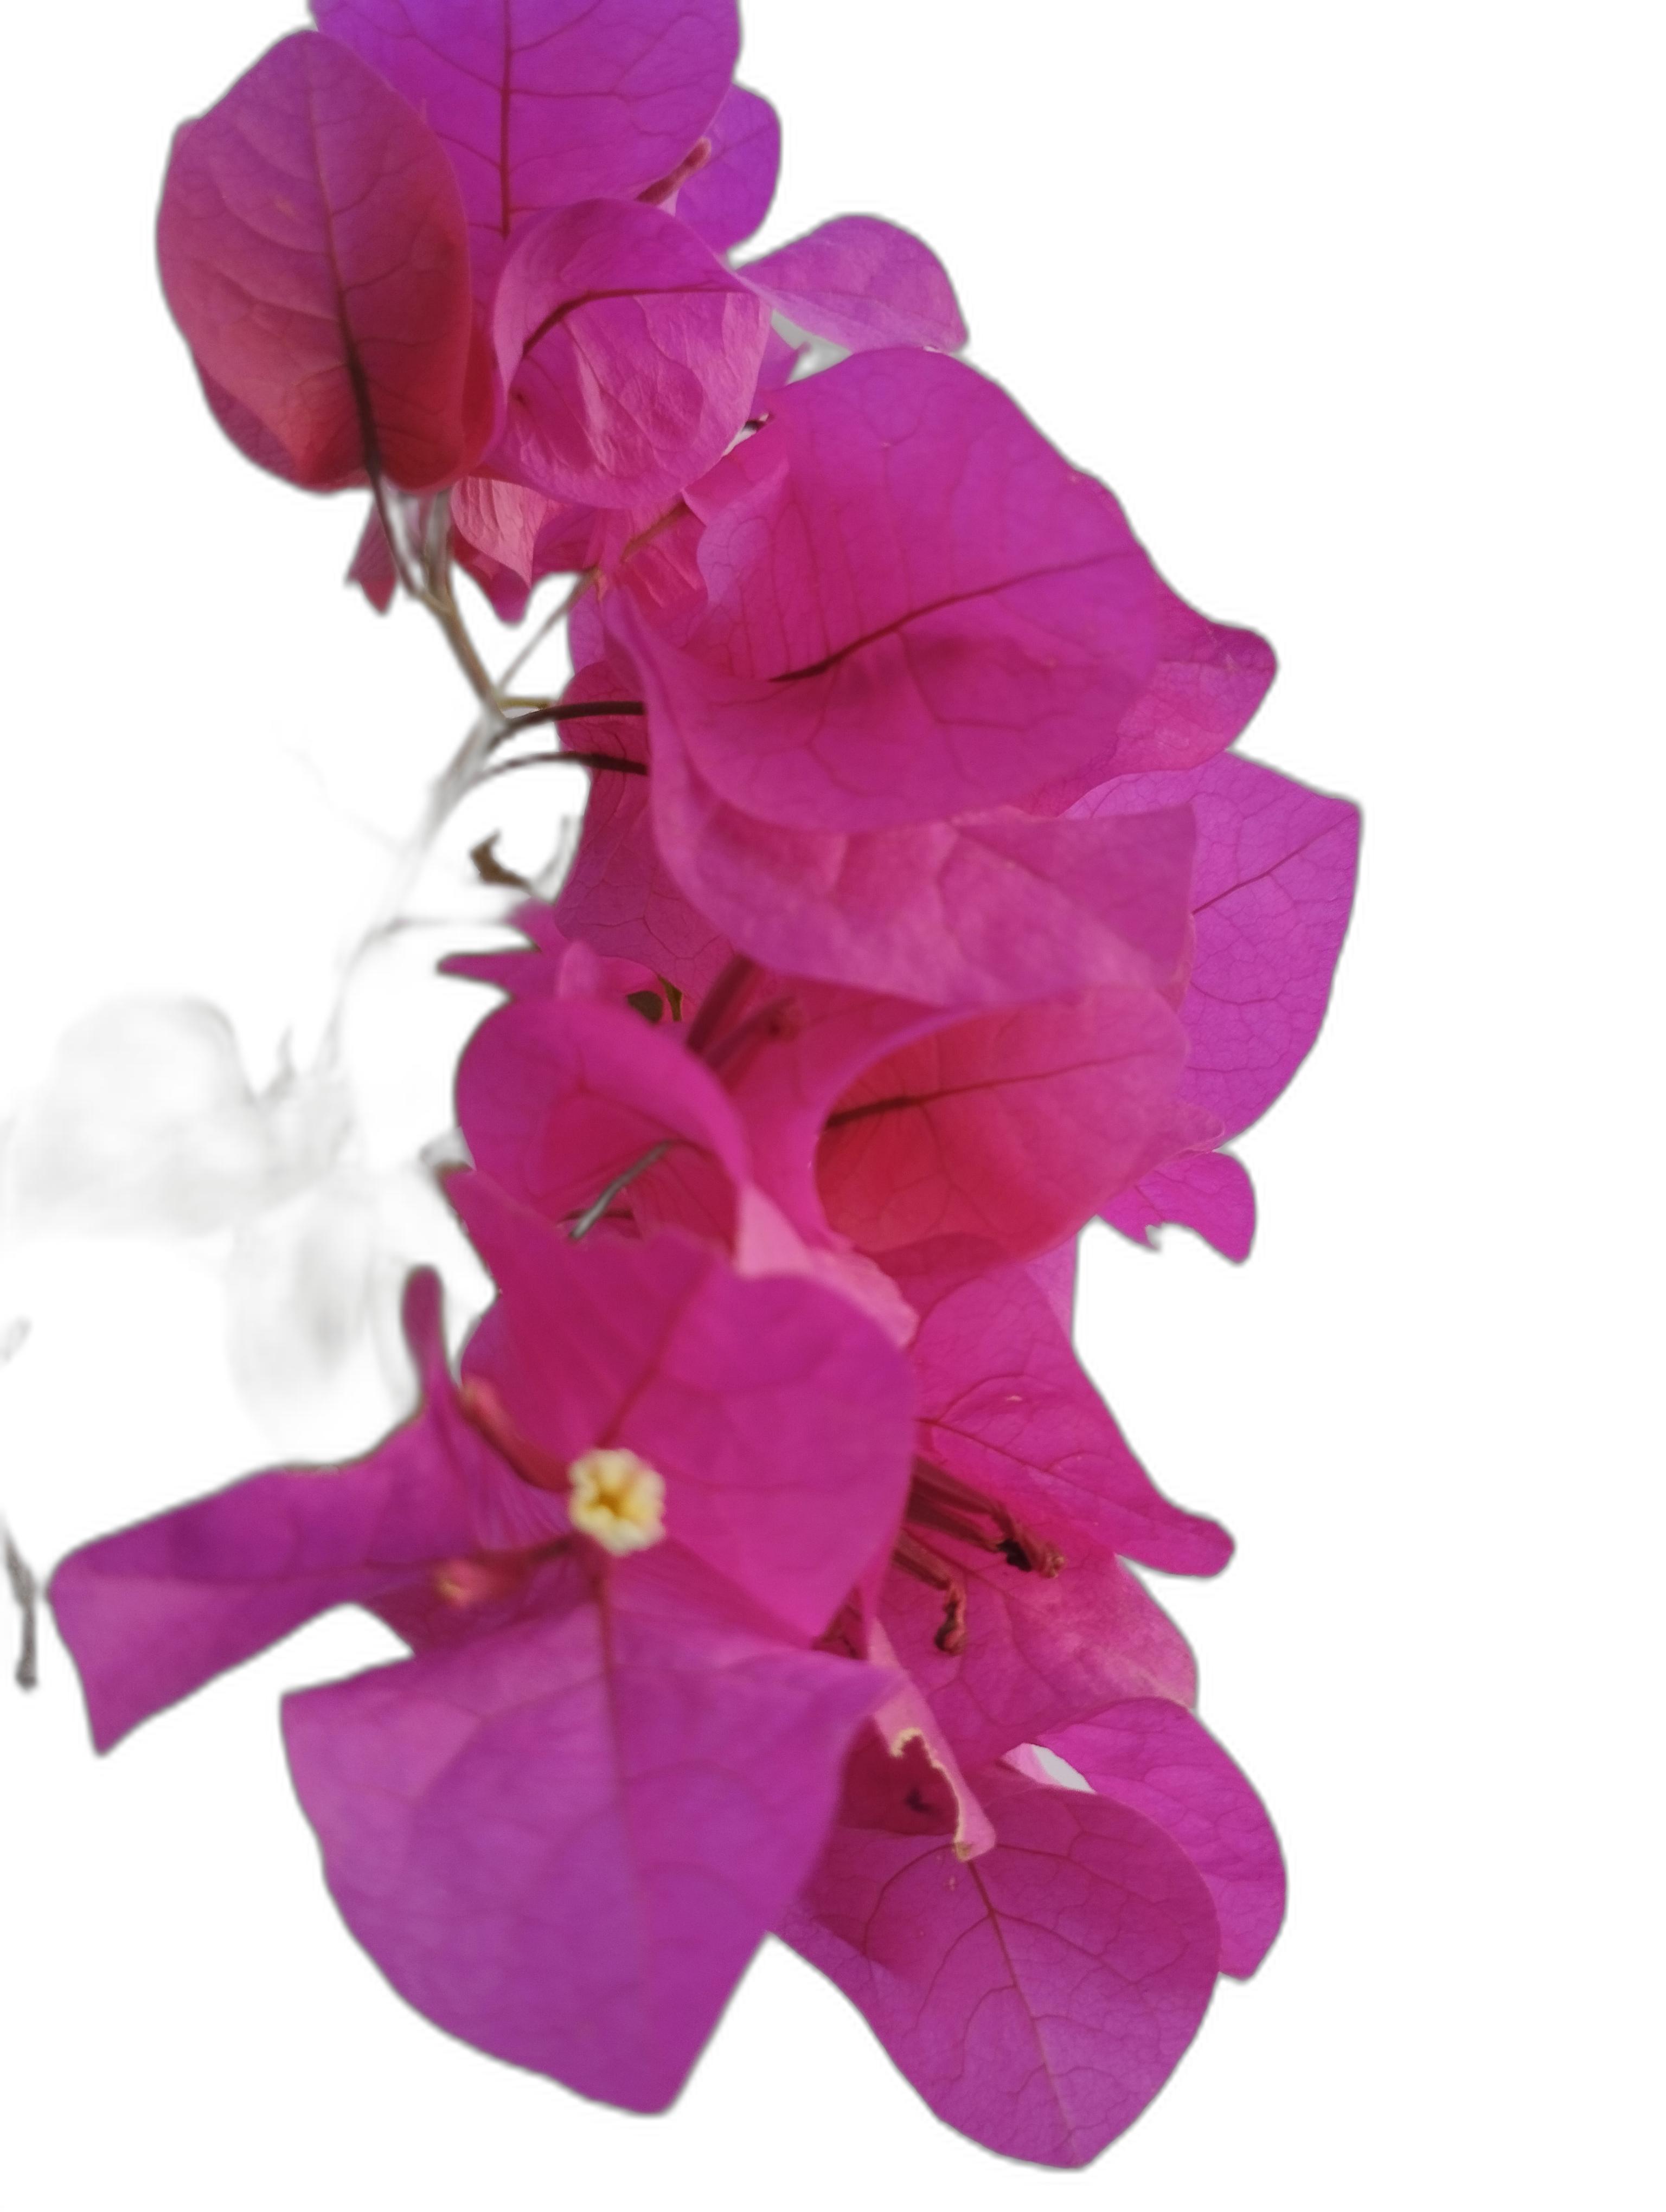
Label: Bougainvillea